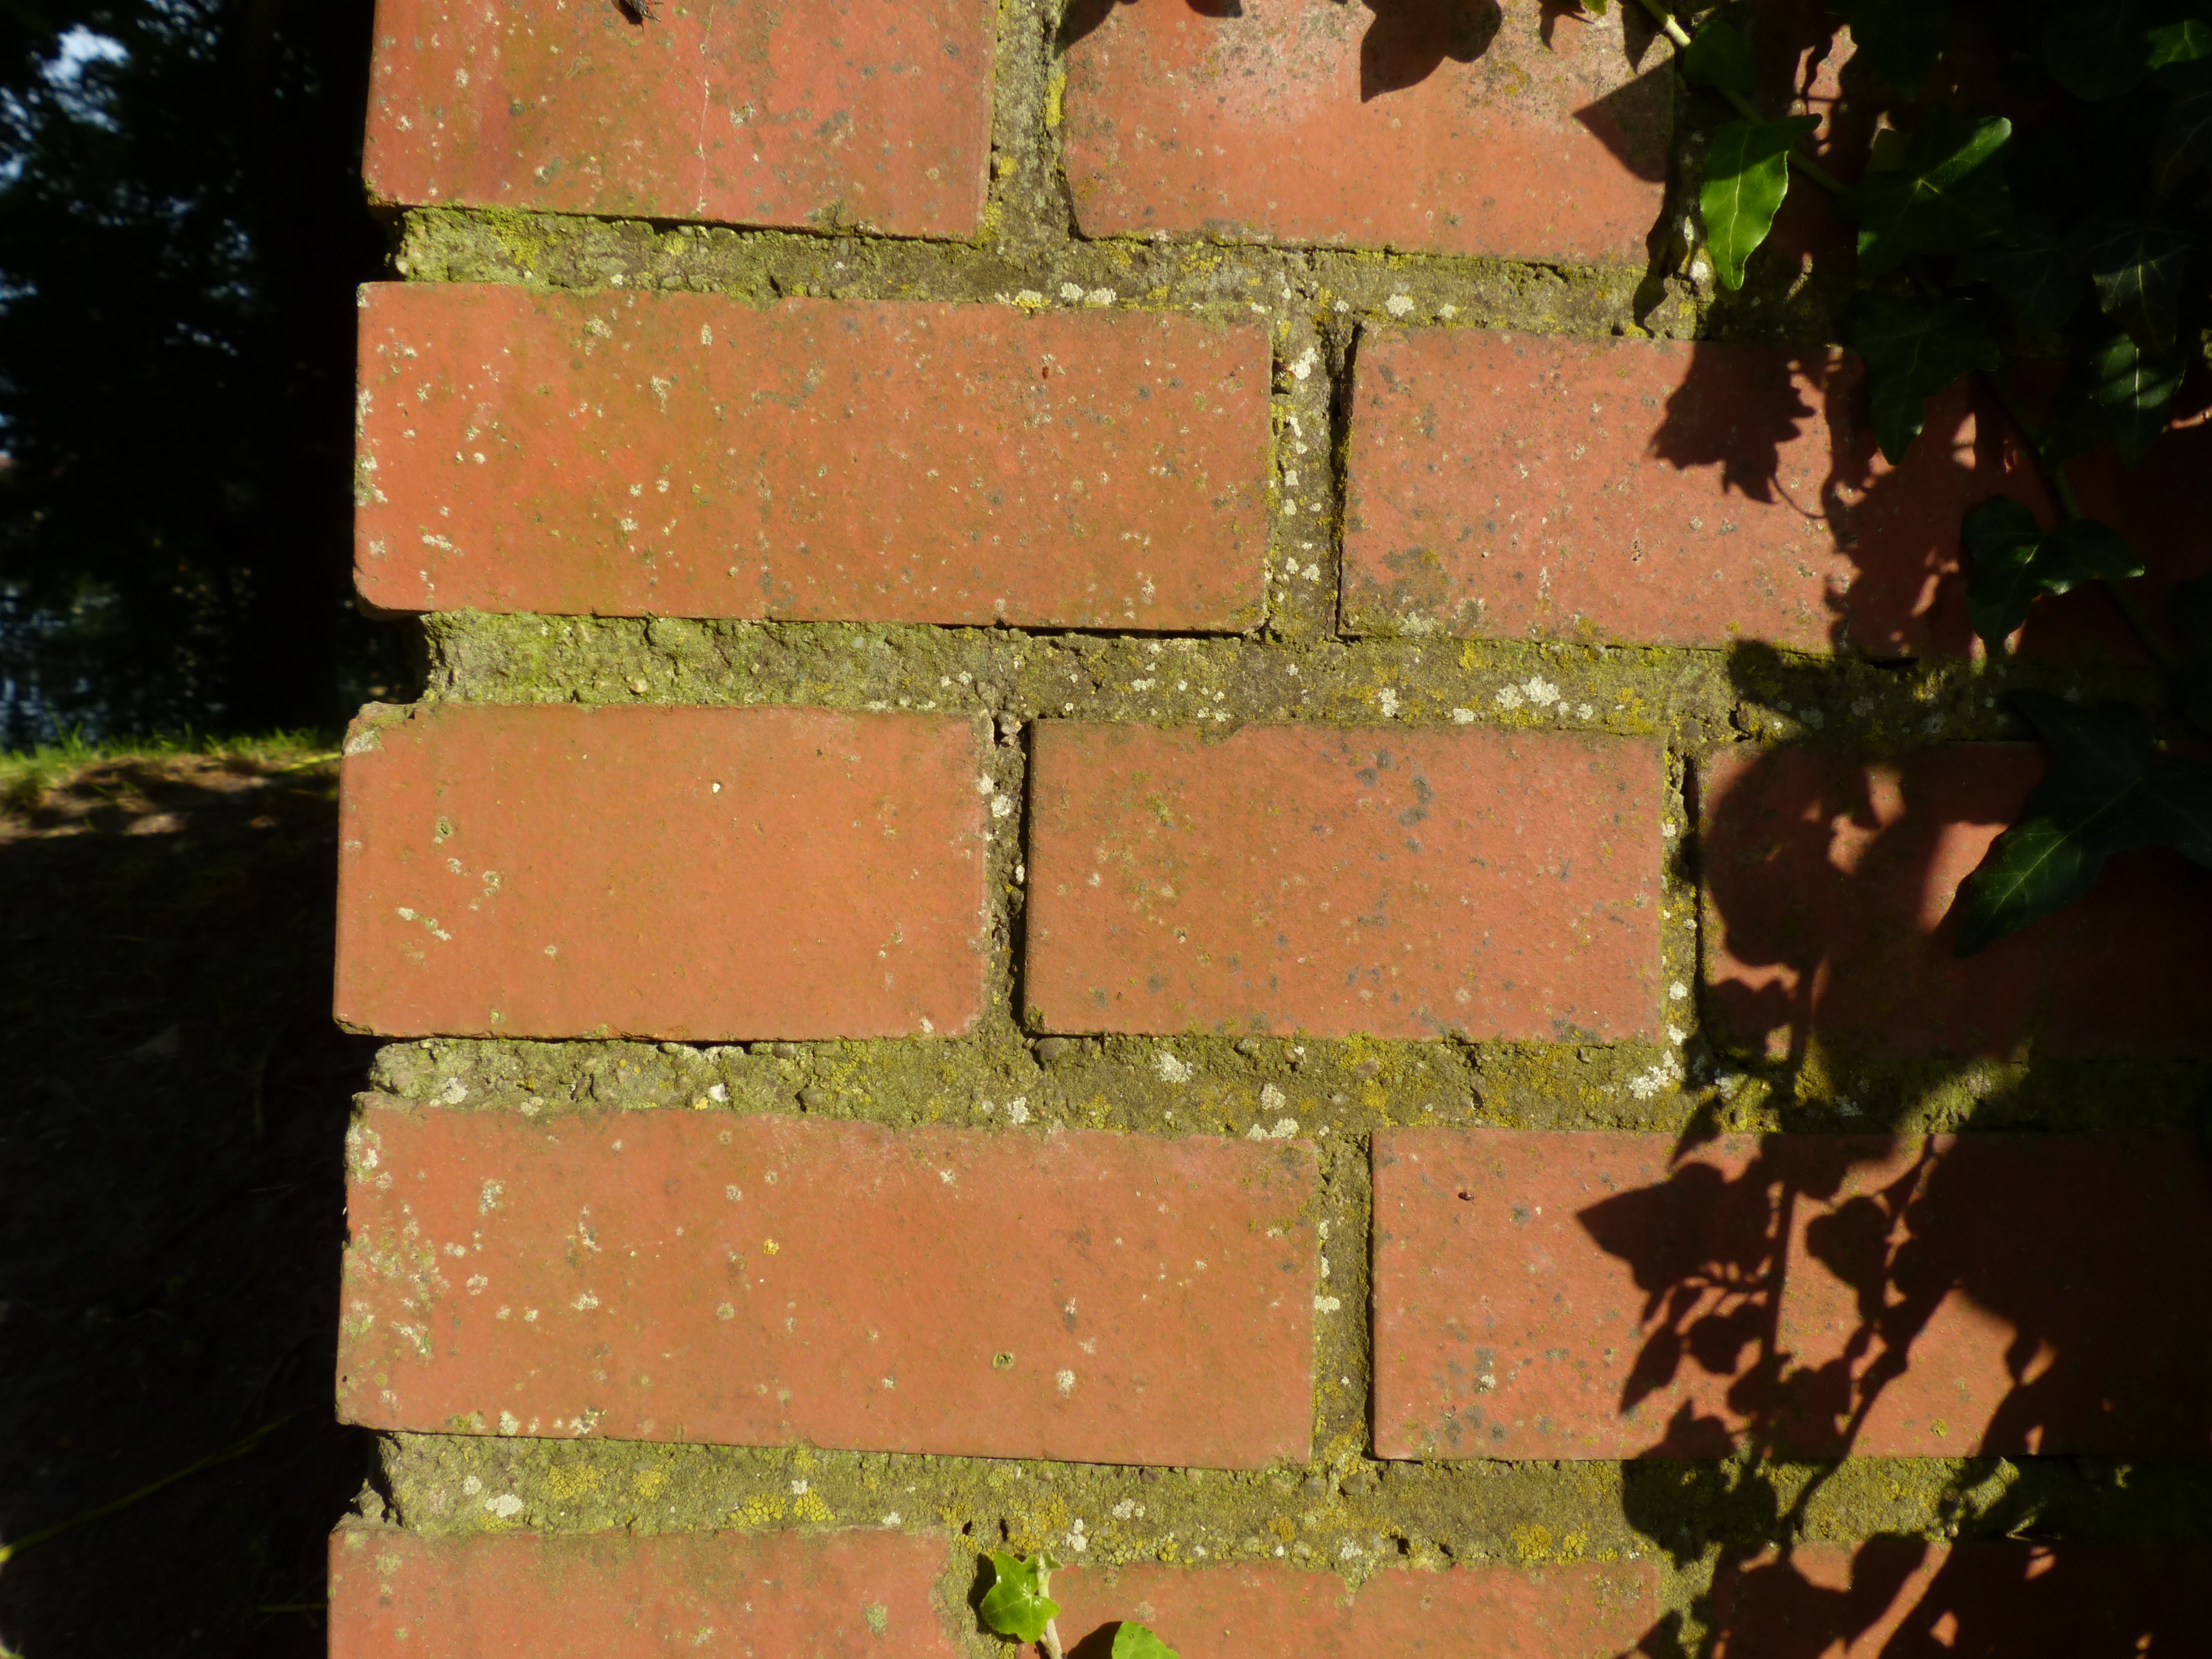
wall, stone, green, red, soil, brick, material, brick wall, brickwork, masonry